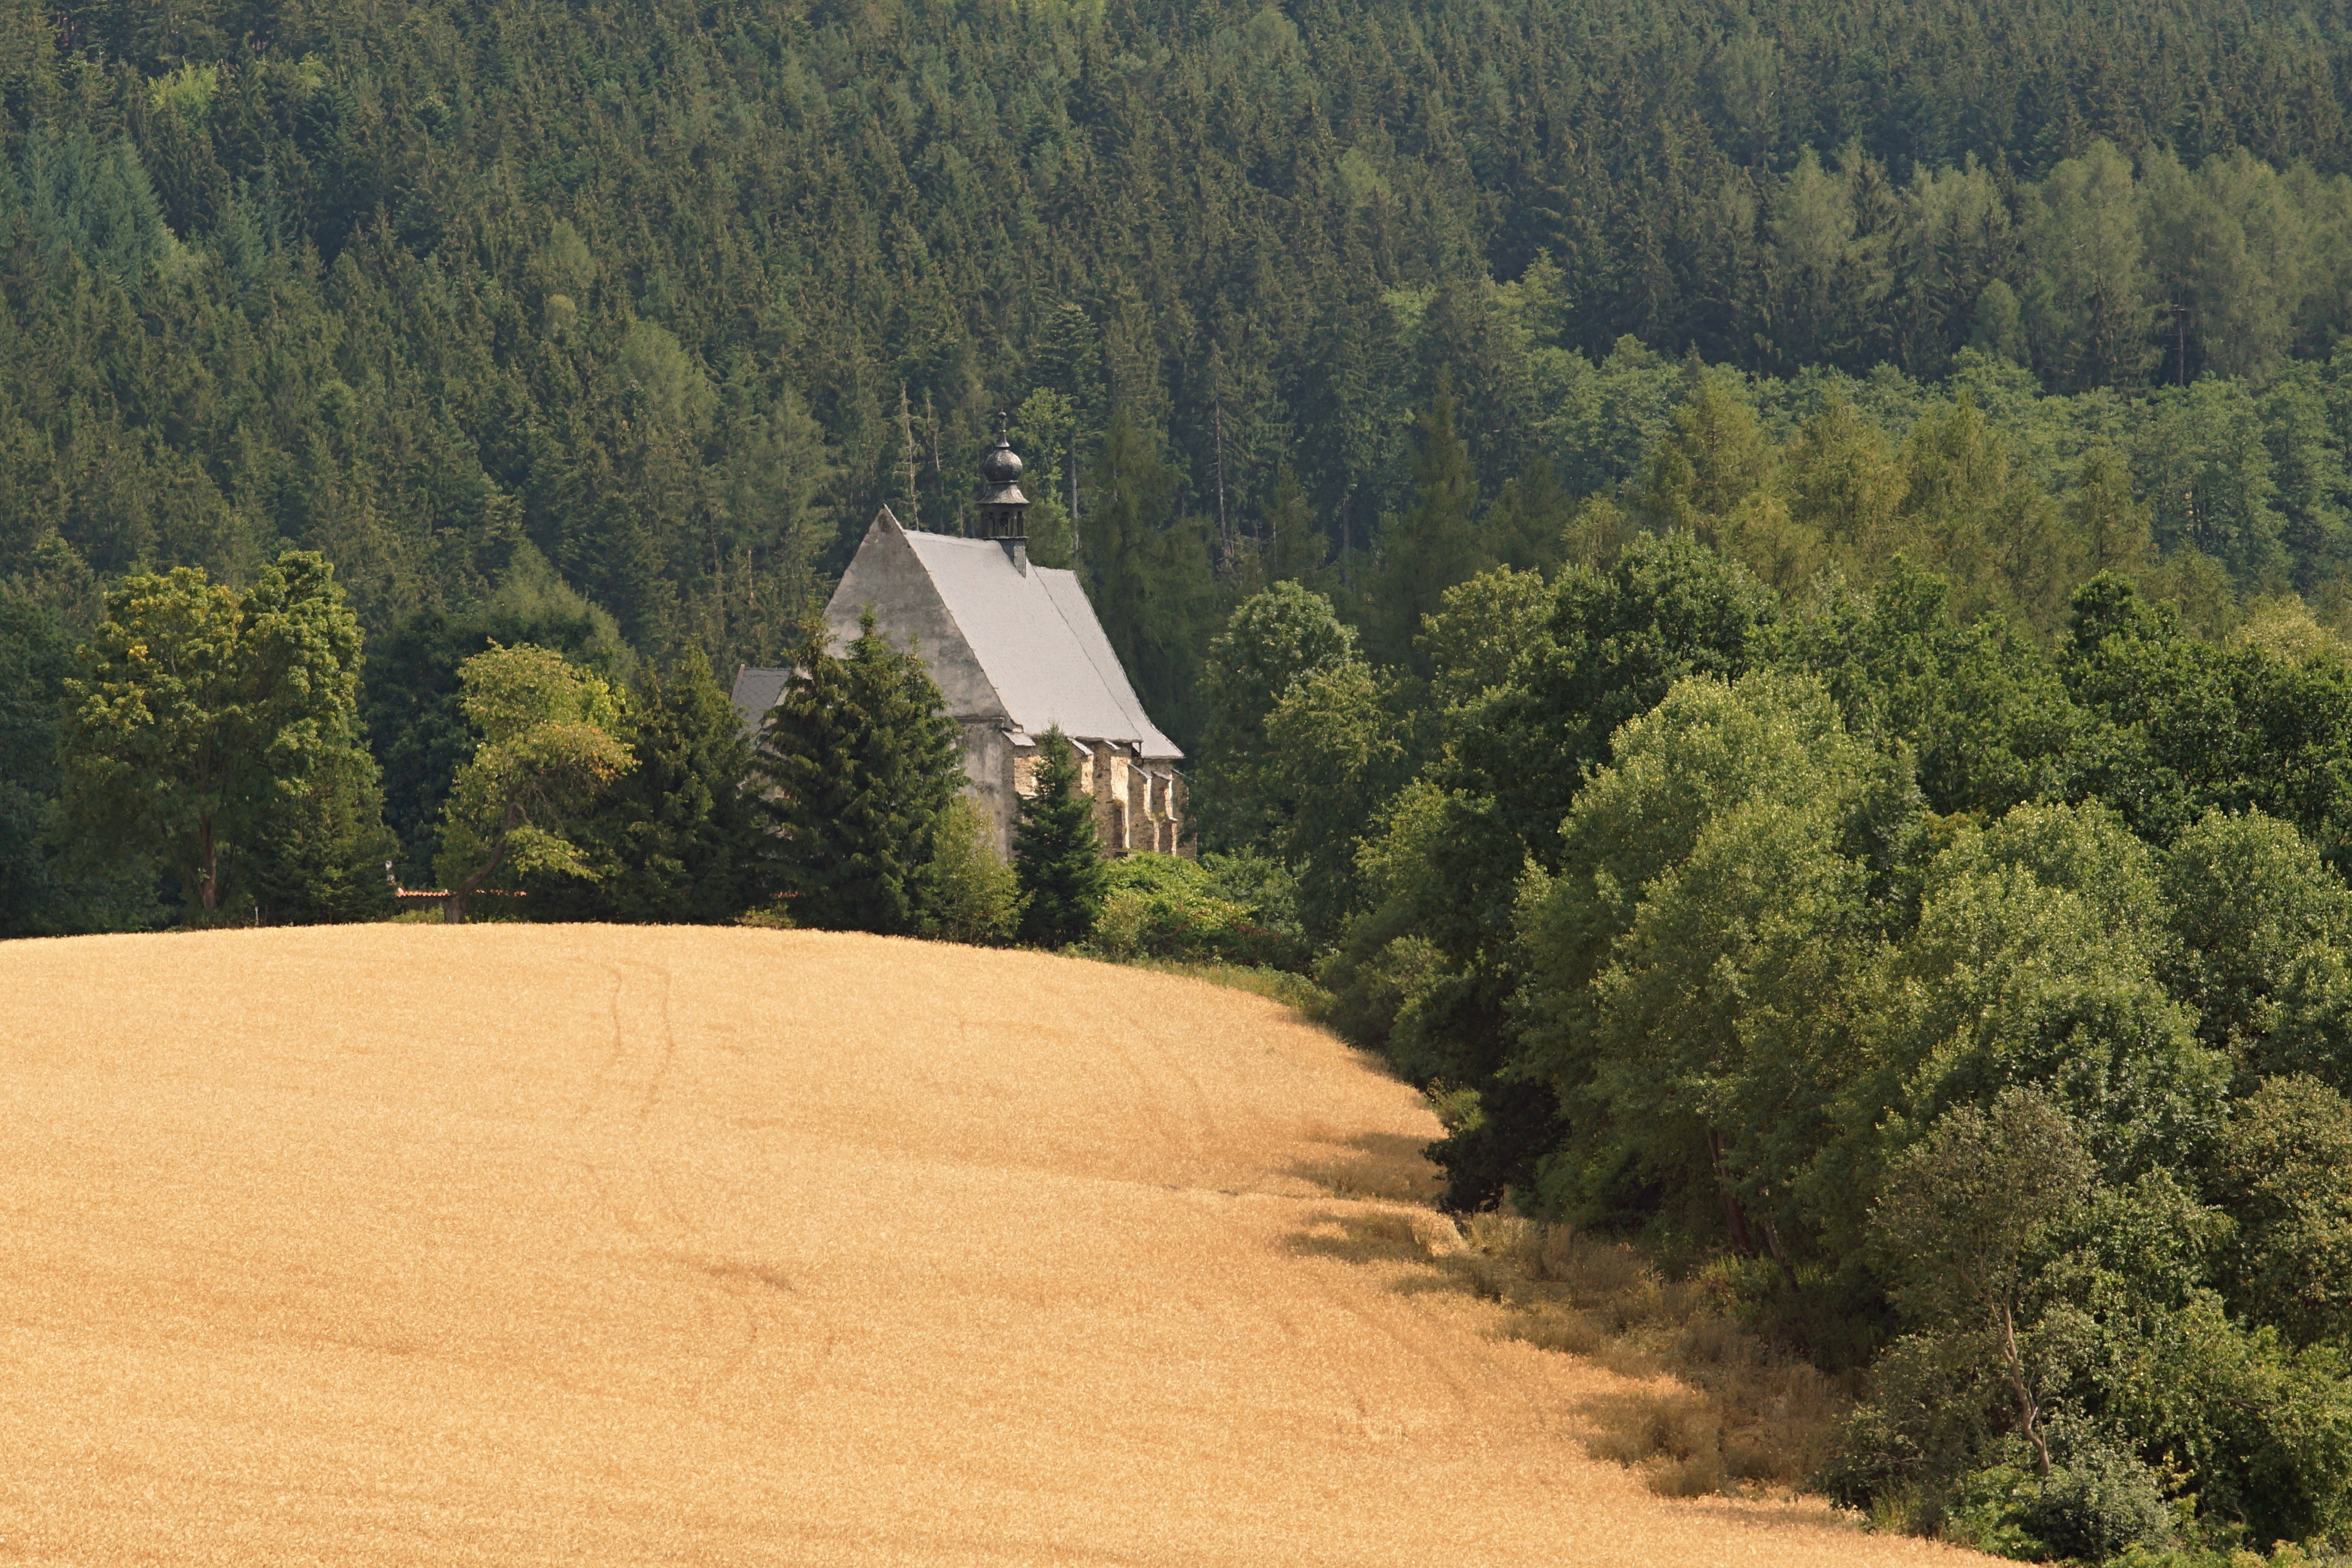
landscape, tree, forest, mountain, field, hill, romance, soil, church, agriculture, tourism, ridge, trees, holidays, plateau, habitat, ecosystem, rural area, umava, velhartice, werich, natural environment